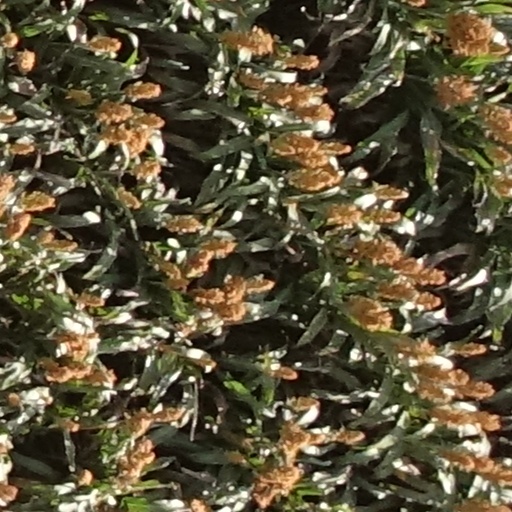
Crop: sorghum